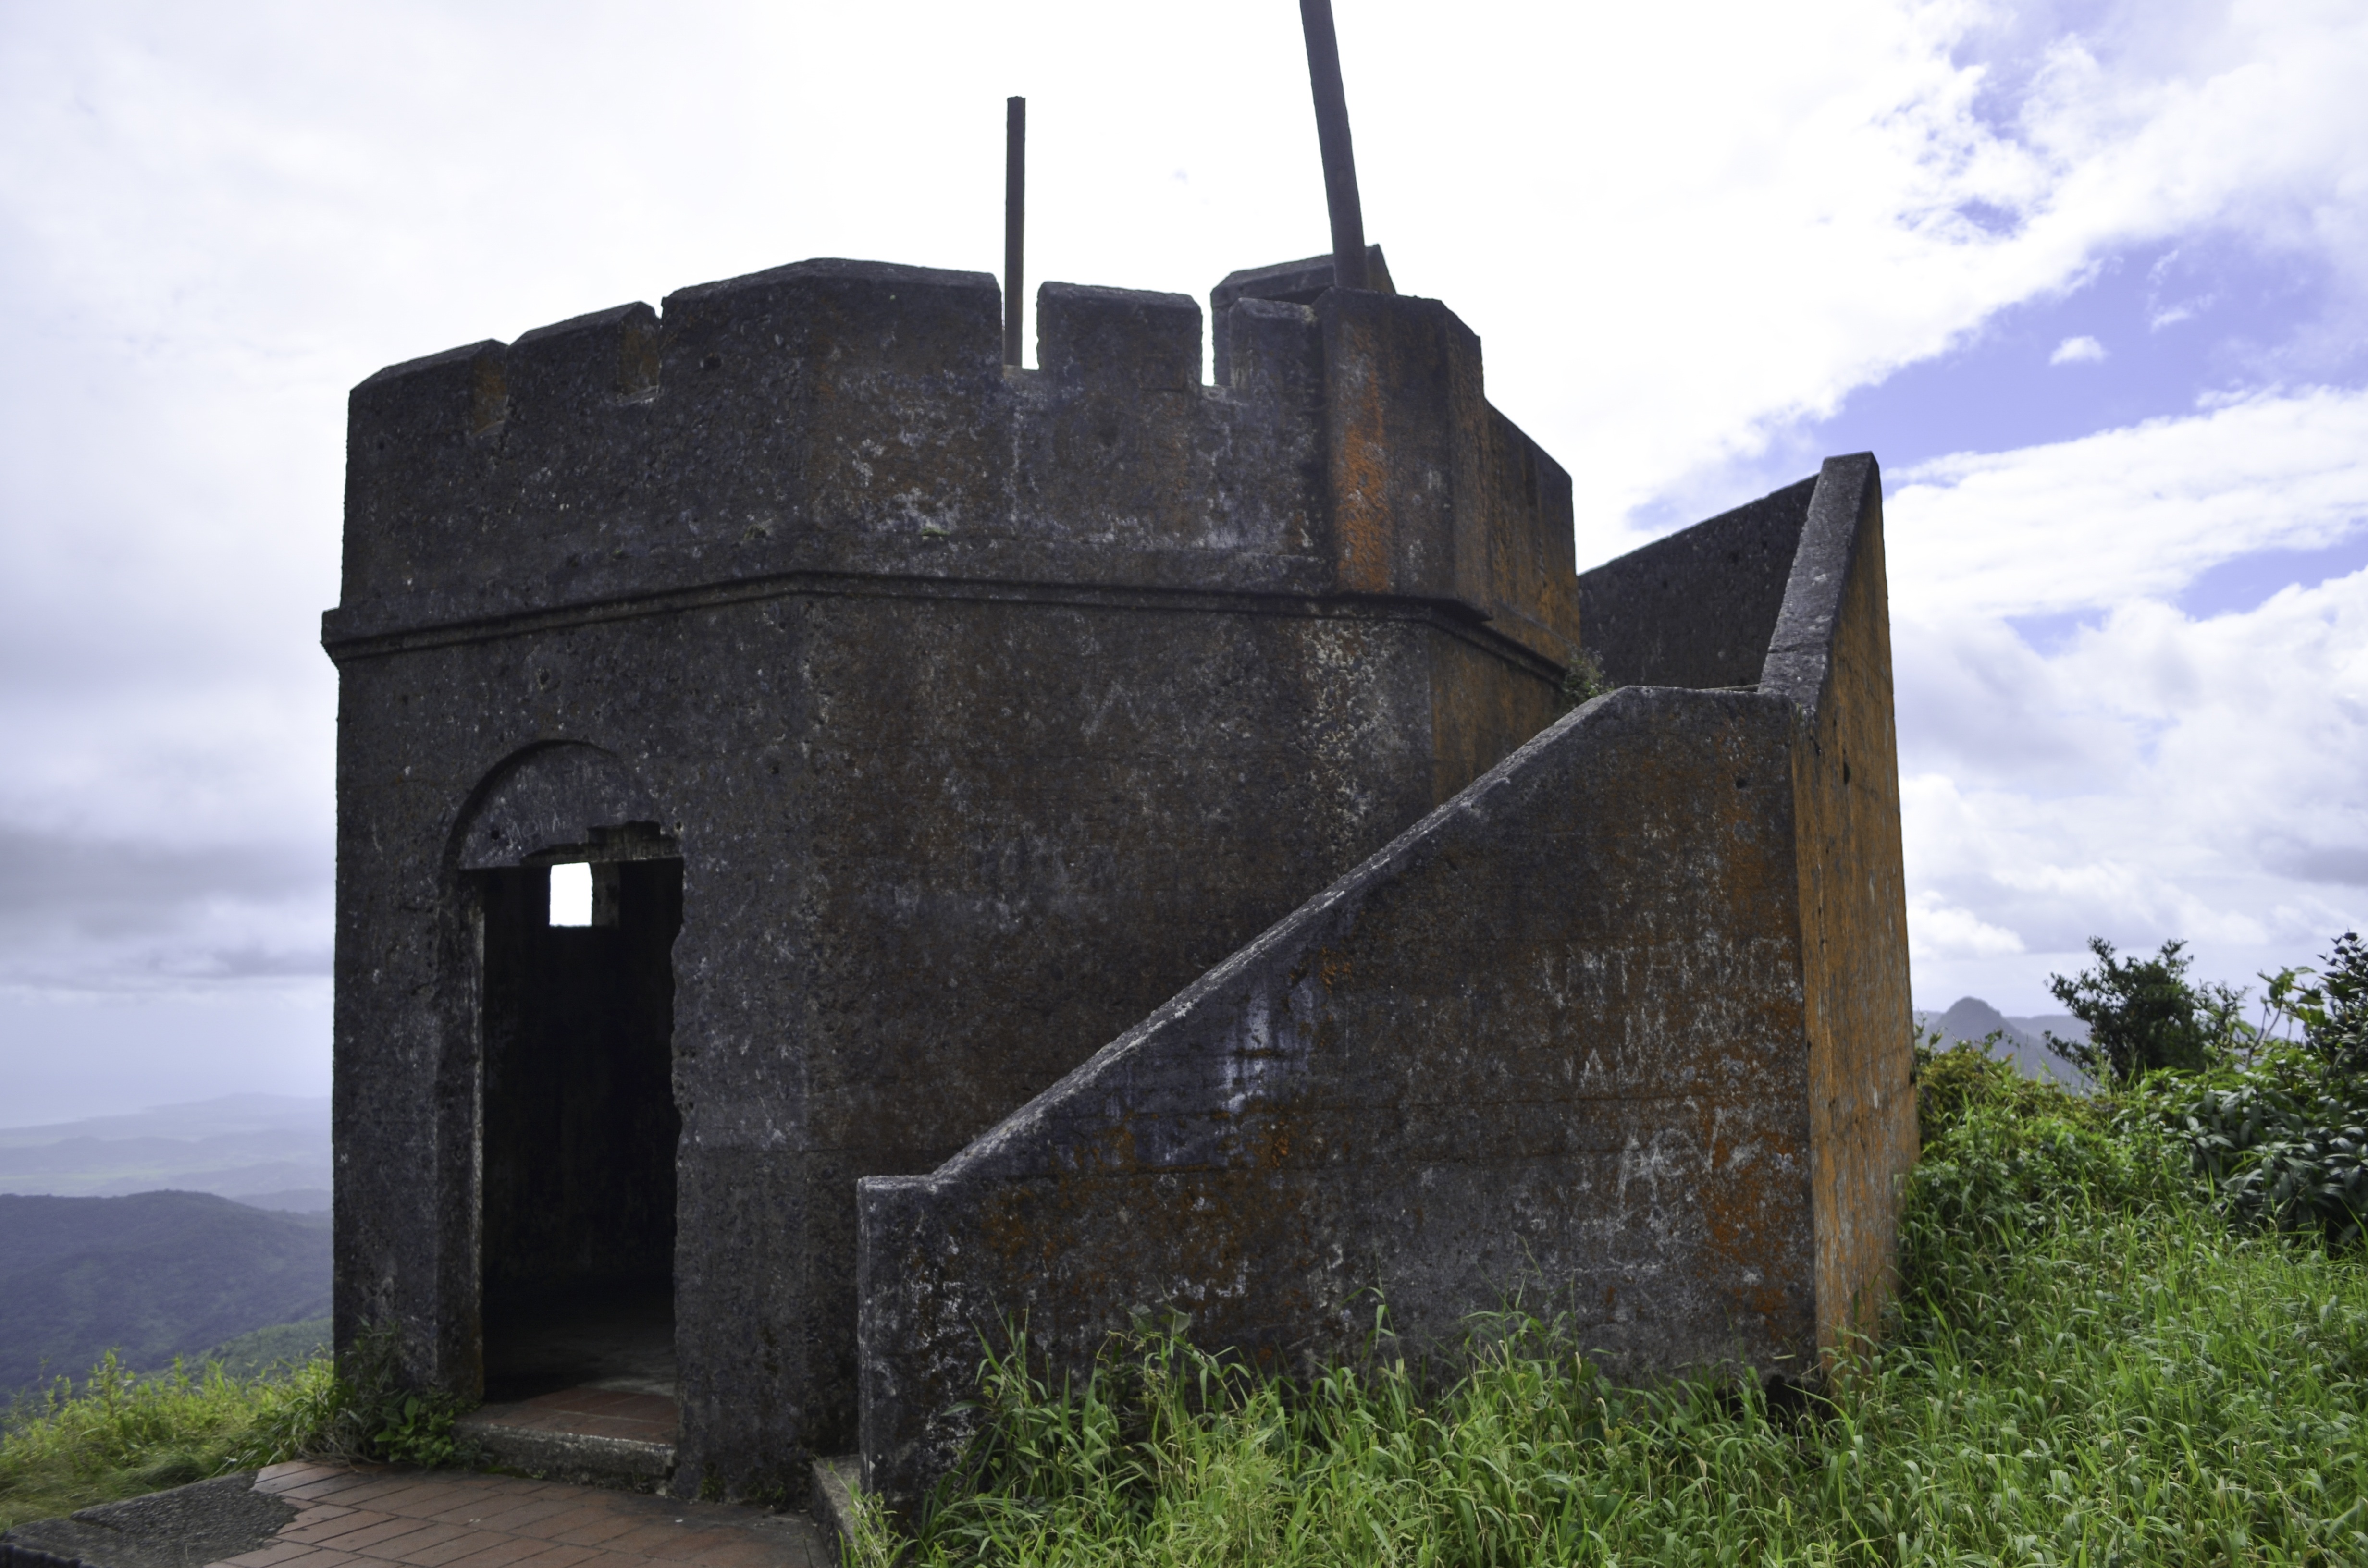
building, monument, tower, castle, chapel, fortification, place of worship, forest anvil